Gibson Girl

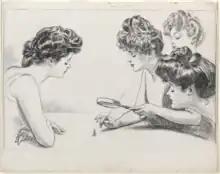
Gibson illustration for Collier's Weekly, July 4, 1903 ("The Weaker Sex II")

She was a member of upper middle class society, always perfectly dressed in the latest fashionable attire appropriate for the place and time of day. The Gibson Girl was also one of the new, more athletic-shaped women, who could be found cycling through Central Park, often exercised and was emancipated to the extent that she could enter the workplace. In addition to the Gibson Girl's refined beauty, in spirit, she was calm, independent and confident, and sought personal fulfillment. She could be depicted attending college and searching for a husband, but she would never have participated in the suffrage movement.